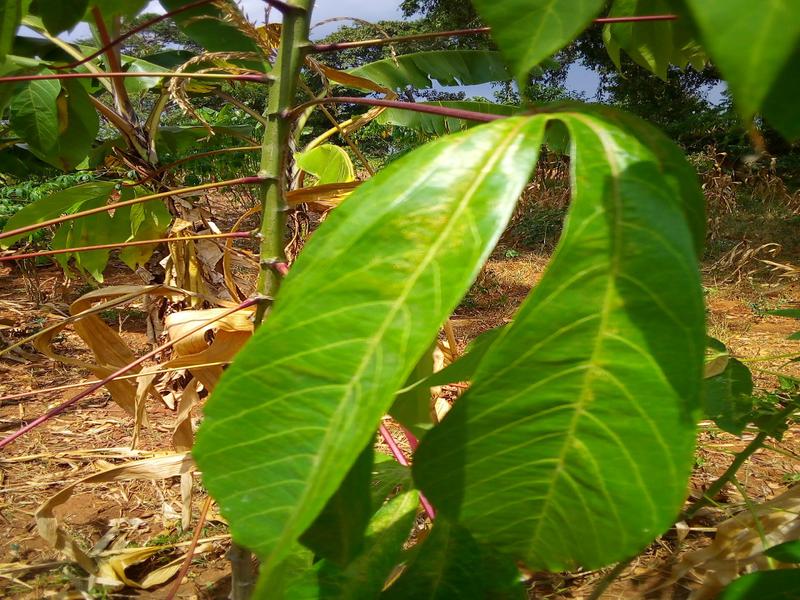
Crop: cassava
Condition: mosaic_disease